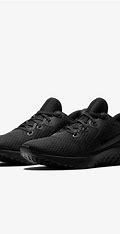
Brand: Nike
Model: Legend React